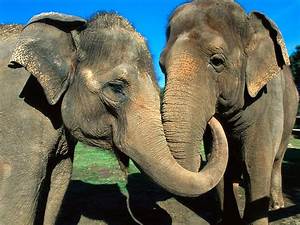
Label: elephant